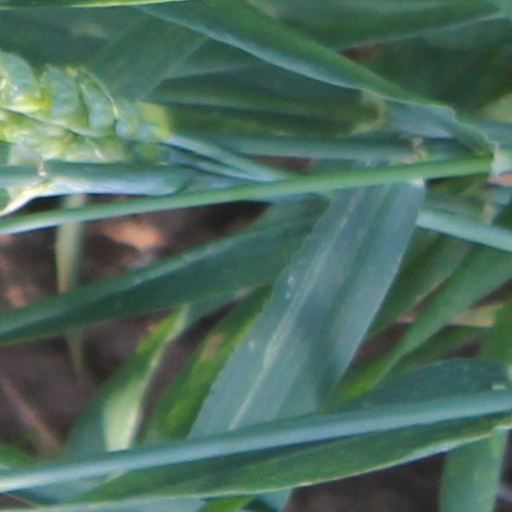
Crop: wheat